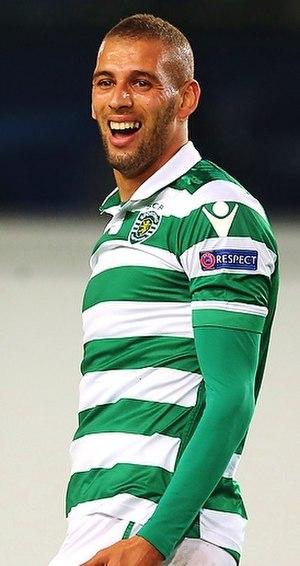
Islam Slimani, né le 18 juin 1988 à Alger, en Algérie, est un footballeur international algérien, évoluant au poste d'avant-centre. Il joue actuellement à Leicester City.